Bernard Kohn

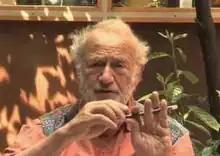
Bernard Kohn

Kohn was born to a Jewish family. His parents immigrated from France to the United States in 1940s due to the impending threat of Nazi invasion. After moving, he studied at Syracuse University, Columbia University, and at the University of Pennsylvania under the tutelage of Louis Kahn.